Continuing Anglican movement

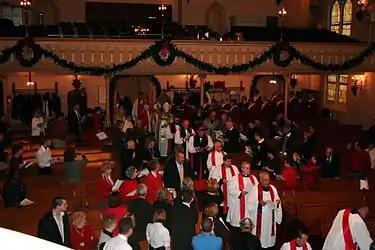
Procession of clergy from three Continuing Anglican churches: the Anglican Catholic Church, the Anglican Province of Christ the King, and the United Episcopal Church of North America

Grassroots partnerships have been formed between parishes in geographical regions. The Anglican Fellowship of the Delaware Valley, so named because it encompassed Anglican churches and missions within the Delaware Valley, was formed in 2003 and was led by Bishop Paul C. Hewett of the Diocese of the Holy Cross. It was an association of Anglican churches in Pennsylvania, Delaware, and New Jersey that subscribed to the Affirmation of St. Louis and affiliated with Forward in Faith-UK. In 2005, the Anglican Fellowship of the Delaware Valley sponsored the conference "The Affirmation of St. Louis: Seeking a Path to Reconciliation and Unity", which brought together traditionalists in the Episcopal Church and members of the continuing movement to discuss a path to jurisdictional unity. In 2006, representatives from seven Anglican churches announced the formation of Common Cause Appalachia, an alliance of Anglican churches in the Appalachian area of the southeastern United States, to which some continuing Anglican churches in Georgia, Kentucky, North Carolina, and Tennessee belonged.